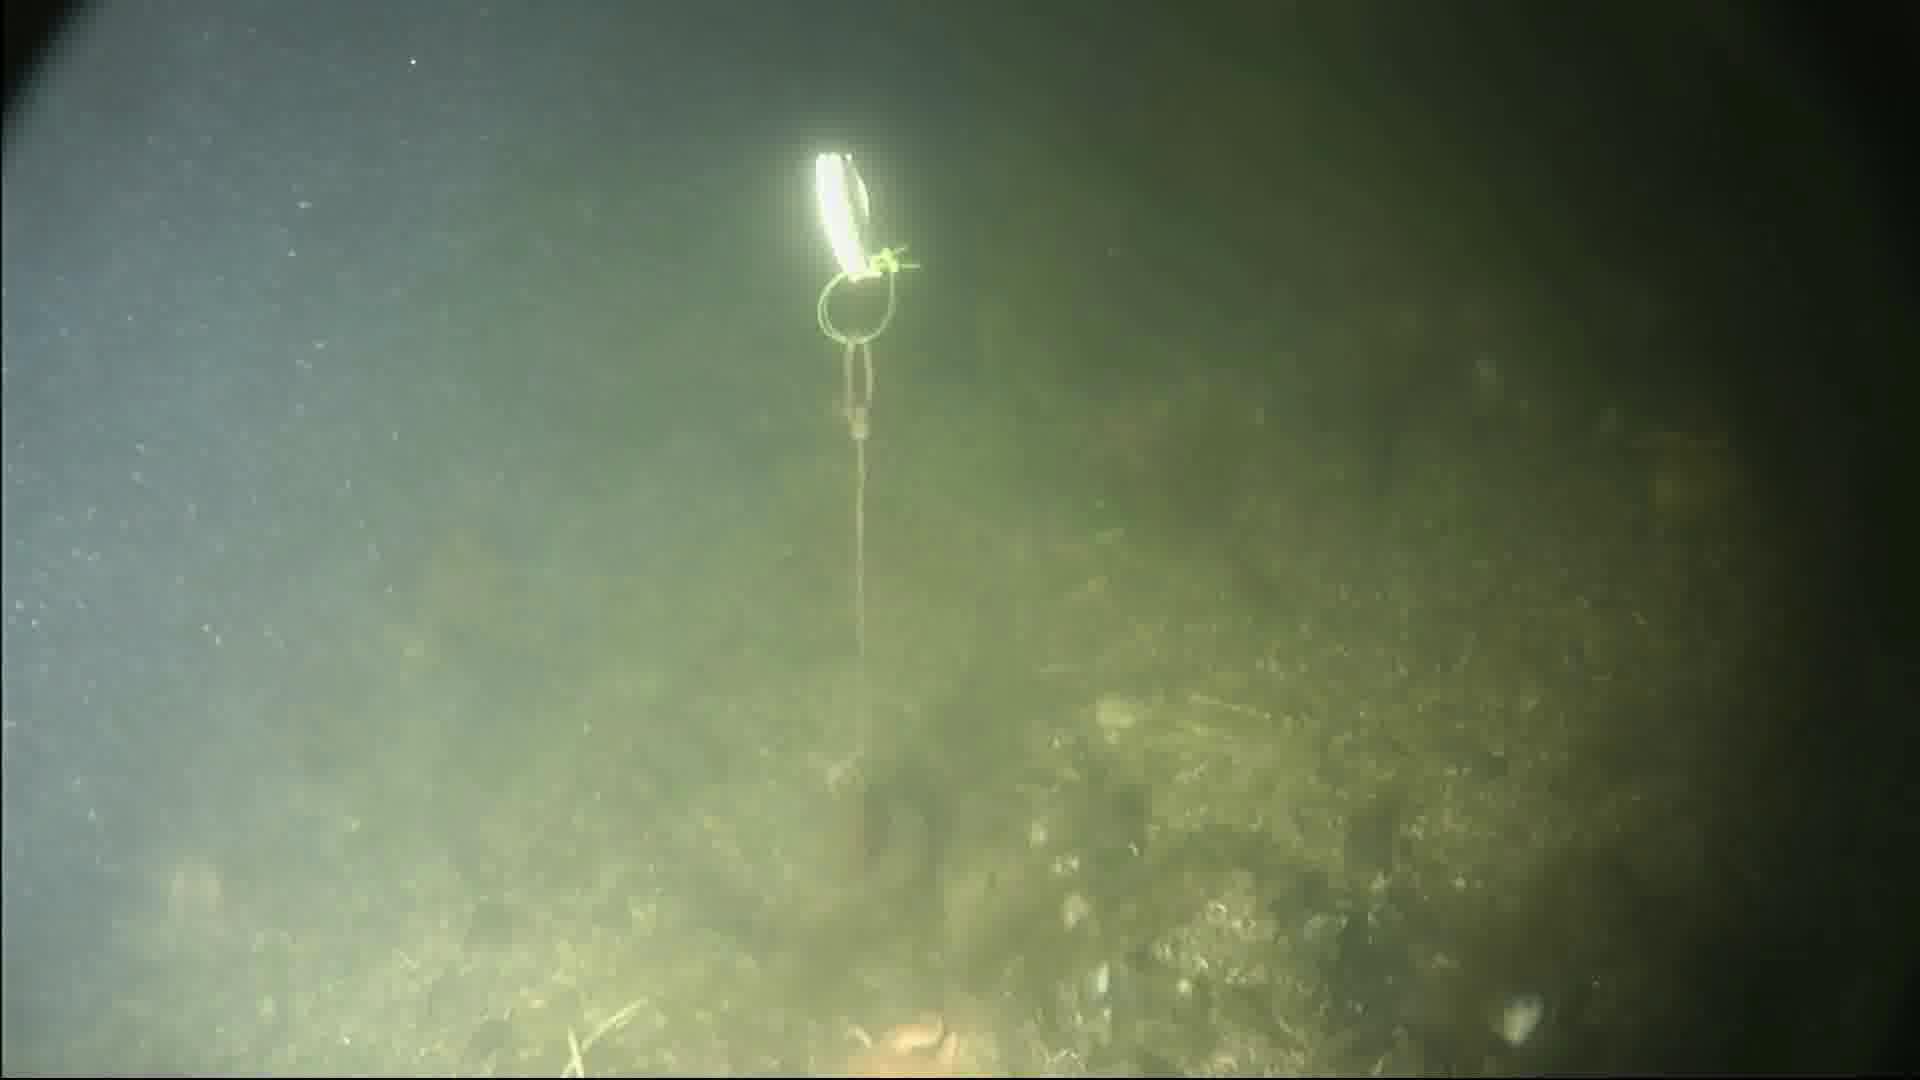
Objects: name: crab
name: starfish